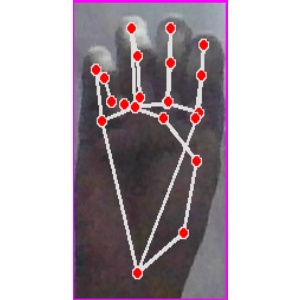
अक्षर: म